Ike Ofoegbu

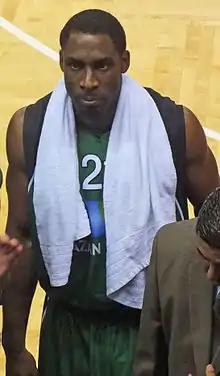
Ofoegbu with Maccabi Haifa in October 2013

Ikechukwu Justin (Yitzhak) "Ike" Ofoegbu (born November 9, 1984) is an American-Nigerian former professional basketball player. He is a 2.05 m (6 ft 8.75) tall power forward-center. He played college basketball with SMU.